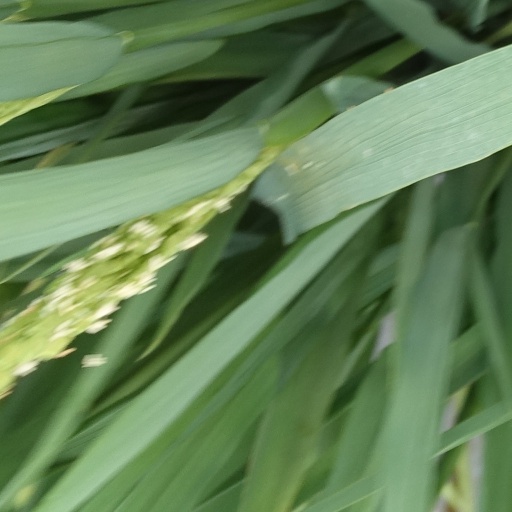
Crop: rice